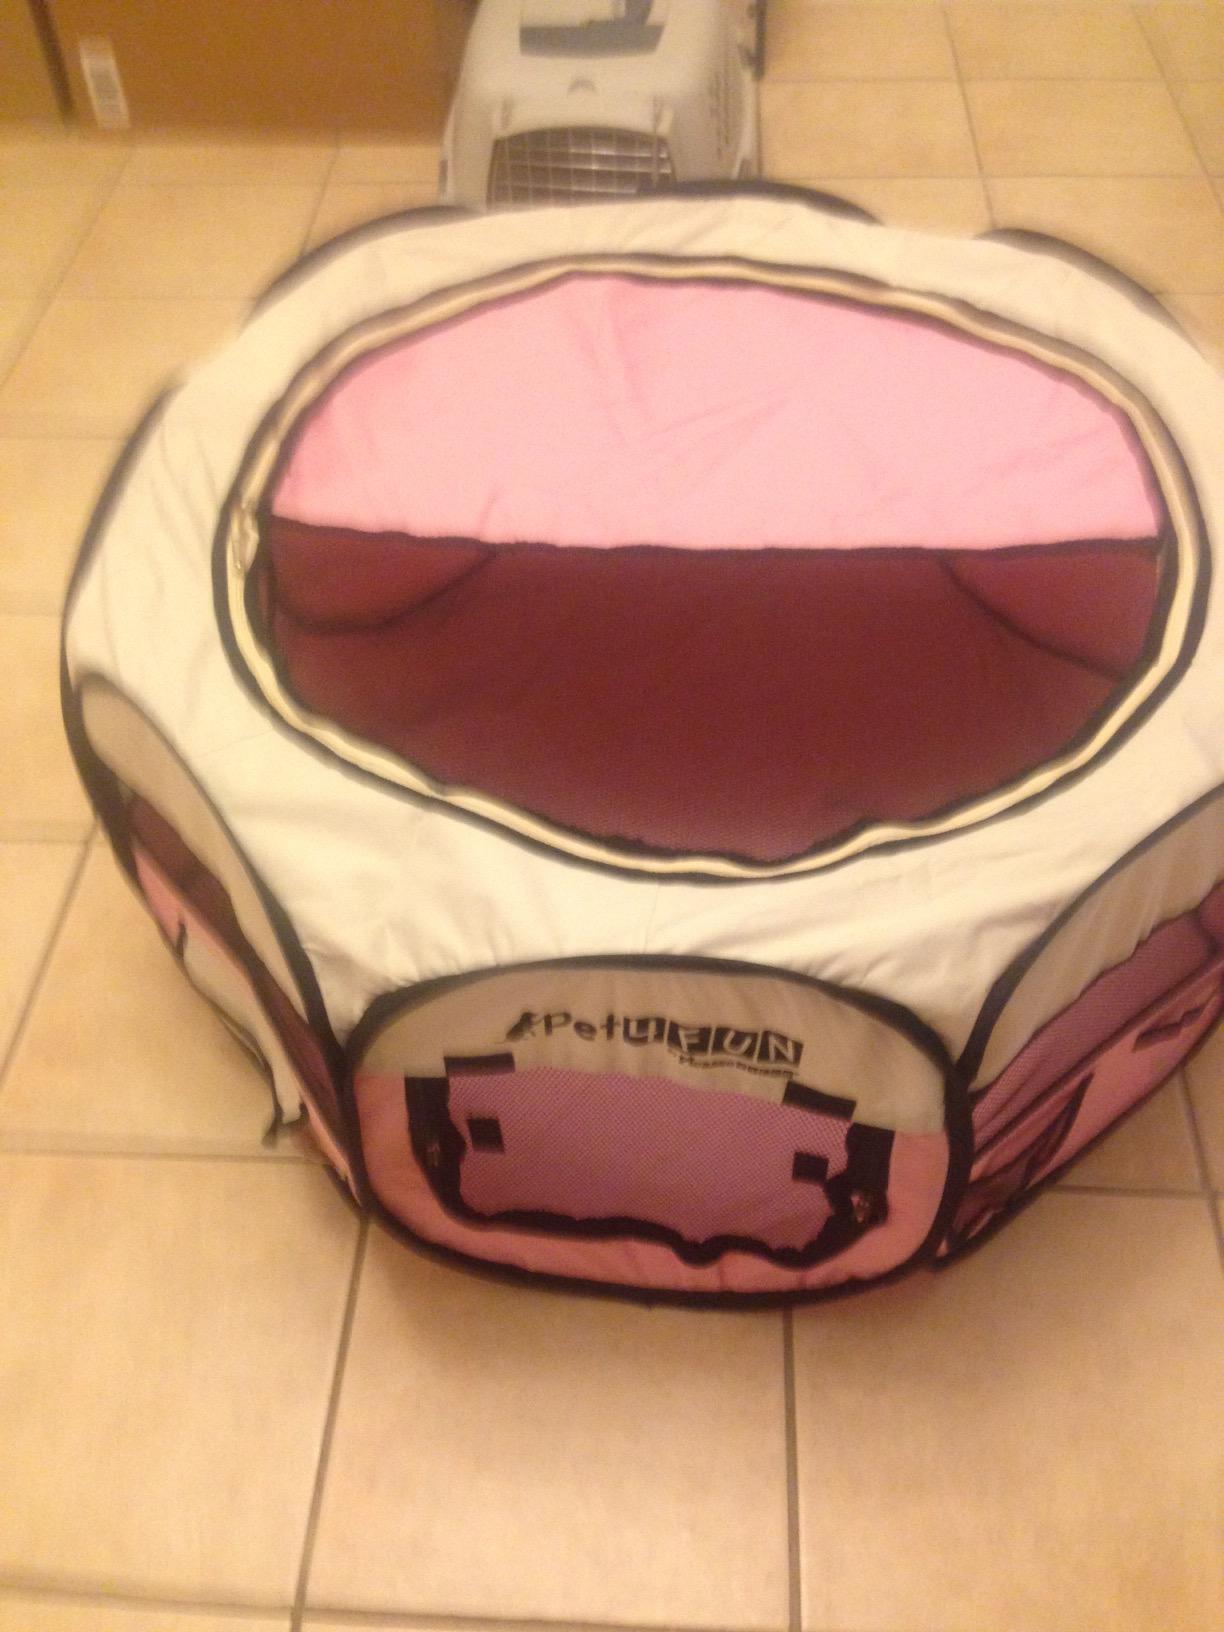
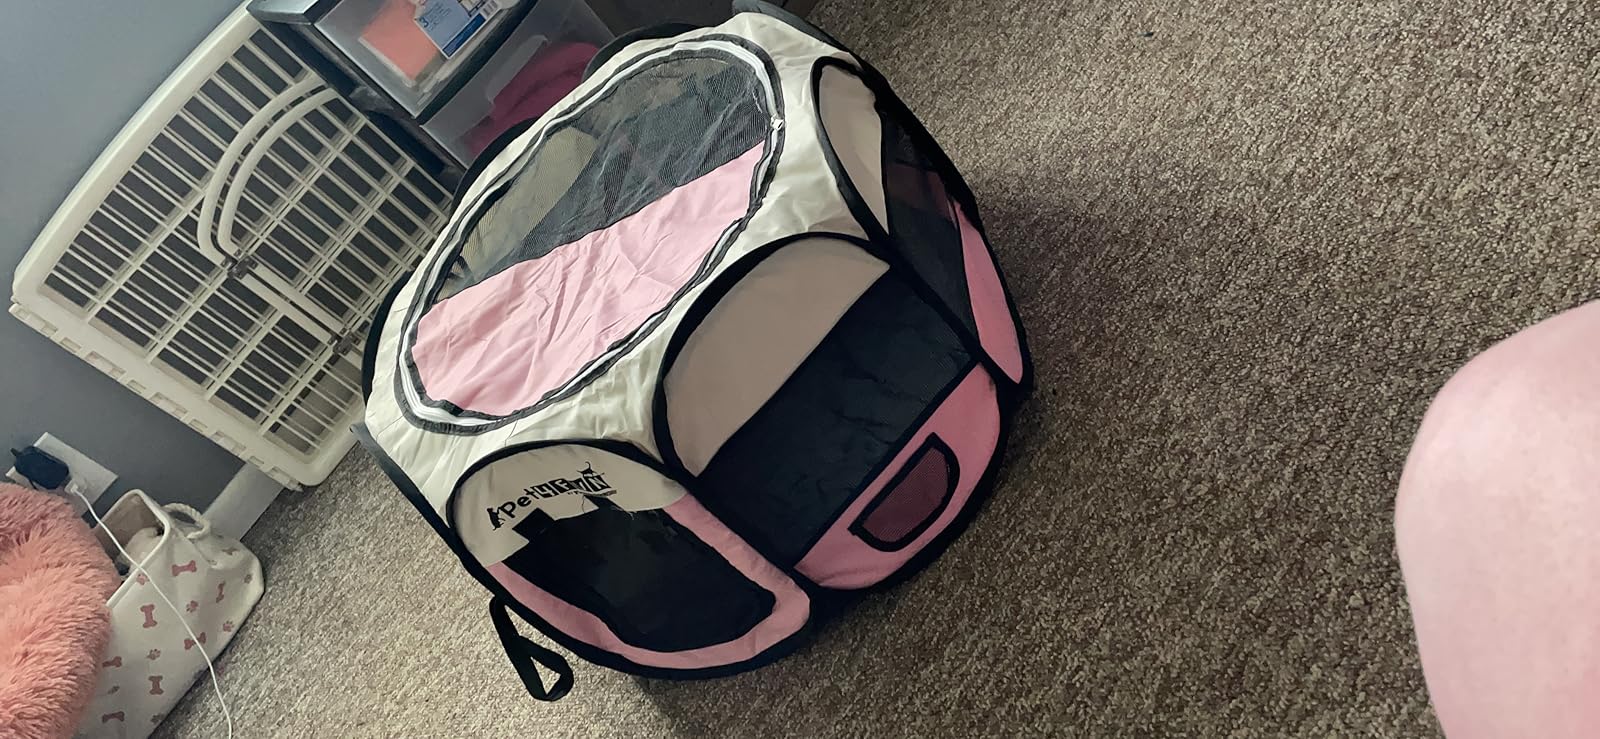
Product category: items_kennel
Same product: yes